Frederick VI of Denmark

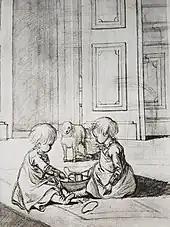
Crown Prince Frederick with a playmate. Drawing by Johan Edvard Mandelberg.

At the time of Crown Prince Frederick's birth, conditions at the Danish court were characterized by Christian VII's increasing mental illness, including suspected schizophrenia expressed by catatonic periods. In the resulting intrigues and power struggles which followed, Christian's personal physician, the progressive and radical thinker Johann Friedrich Struensee, became the King's advisor and rose steadily in power during the late 1760s, and from 1770 to 1772, Struensee was de facto regent of the country. Struensee soon also became the confidant of Queen Caroline Mathilde, Frederick's mother, partly because during a smallpox epidemic in the autumn of 1769, in which over 1,000 children died, he successfully inoculated Crown Prince Frederick with good results. In doing so, Struensee won the gratitude and trust of the neglected Queen and soon became her lover as well. It is widely believed that Struensee was also the biological father of Prince Frederick's only sister Princess Louise Augusta, who was born in 1771.